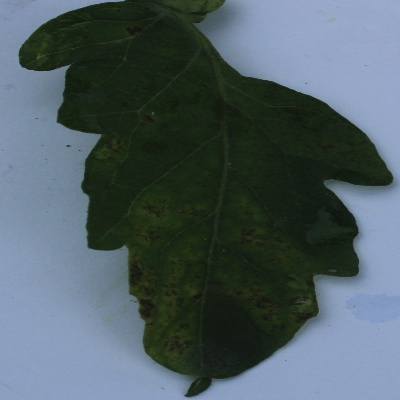
Crop: Tomato
Condition: septoria leaf spot